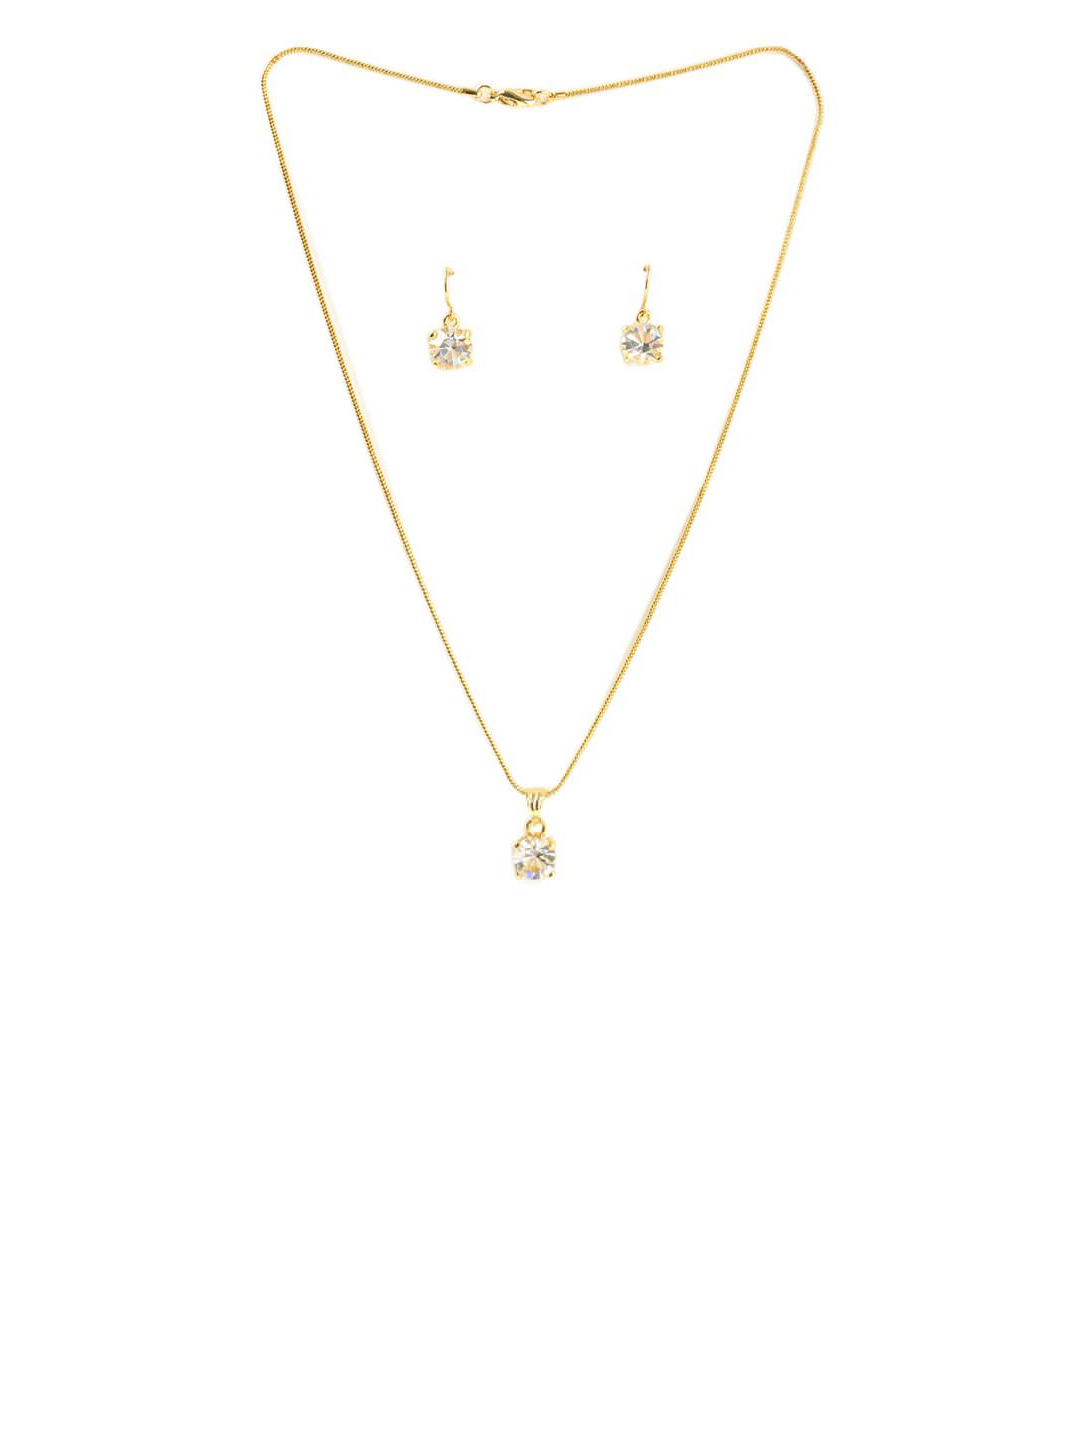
Estelle Women Gold Earring & Pendant Set
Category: Accessories / Jewellery / Jewellery Set
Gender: Women
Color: Gold
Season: Winter 2016
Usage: Casual